Thirupparankundram Rock-cut Cave and Inscription

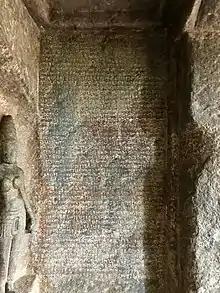
One of the inscriptions at the temple.

Inside is a mandapam that is by , an unusual size suggesting a likely expansion with two or more stages of construction. The mandapam's northern wall has two badly damaged panels, both minimalist with no background ornaments or decorative reliefs, but with all the essential iconography. One with carvings of Nataraja Shiva and his family members, another which has been interpreted as Skanda or a king with two wives. On the other walls of the mandapam are two major, long inscriptions predominantly in Tamil language and Vatteluttu script, with some Sanskrit in Grantha script.